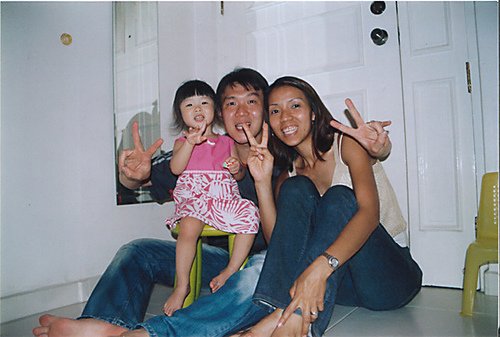
Label: not_food